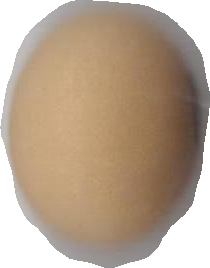
Variety: Anjasmoro